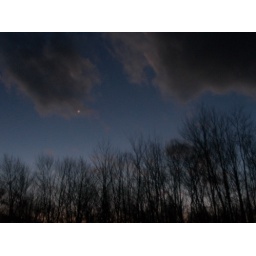
the clouds in my sky of beauty